SAP IQ

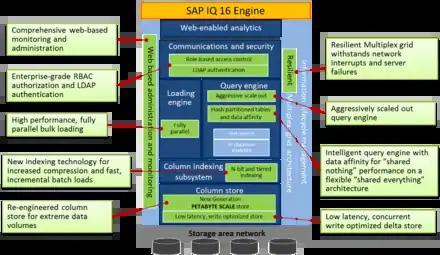
SAP IQ 16 Engine

To a user, SAP IQ looks just like any relational DBMS with a SQL-based language layer accessible via ODBC/JDBC drivers. However, inside, Sybase IQ is a column-oriented DBMS, which stores data tables as sections of columns of data rather than as rows of data like most transactional databases.